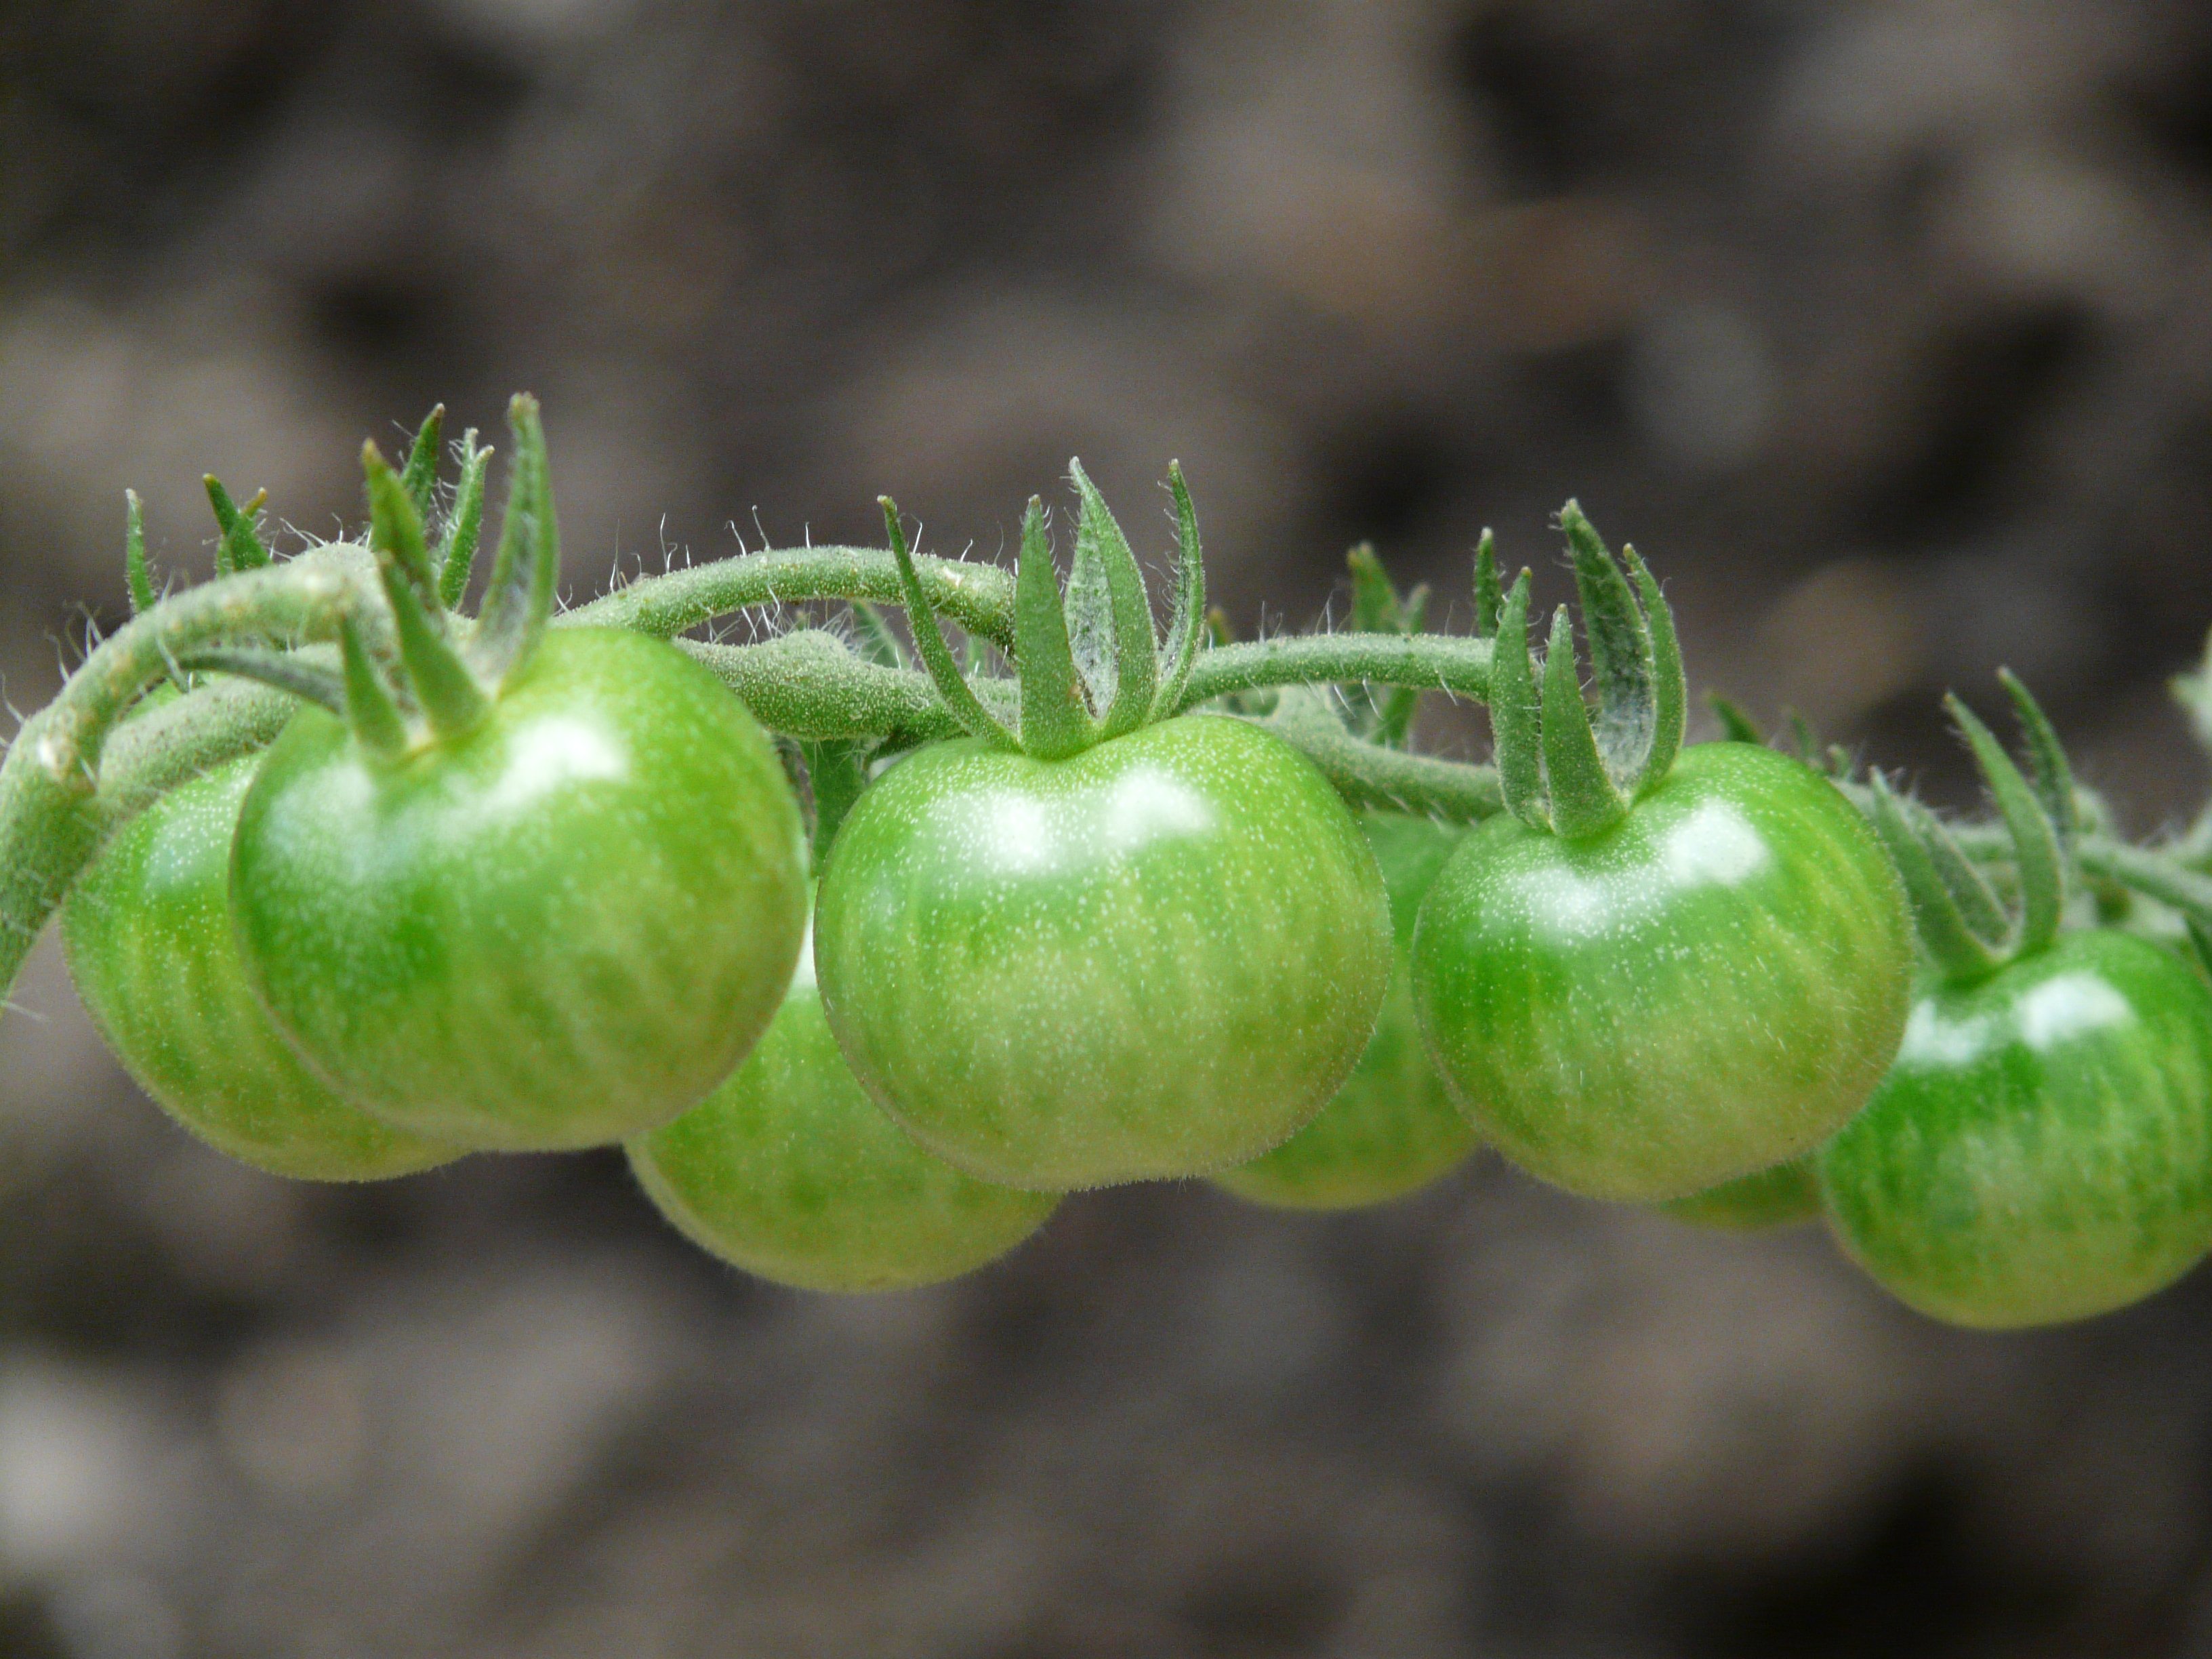
plant, fruit, flower, food, green, produce, vegetable, flora, tomato, vegetables, tomatoes, immature, macro photography, flowering plant, land plant, potato and tomato genus